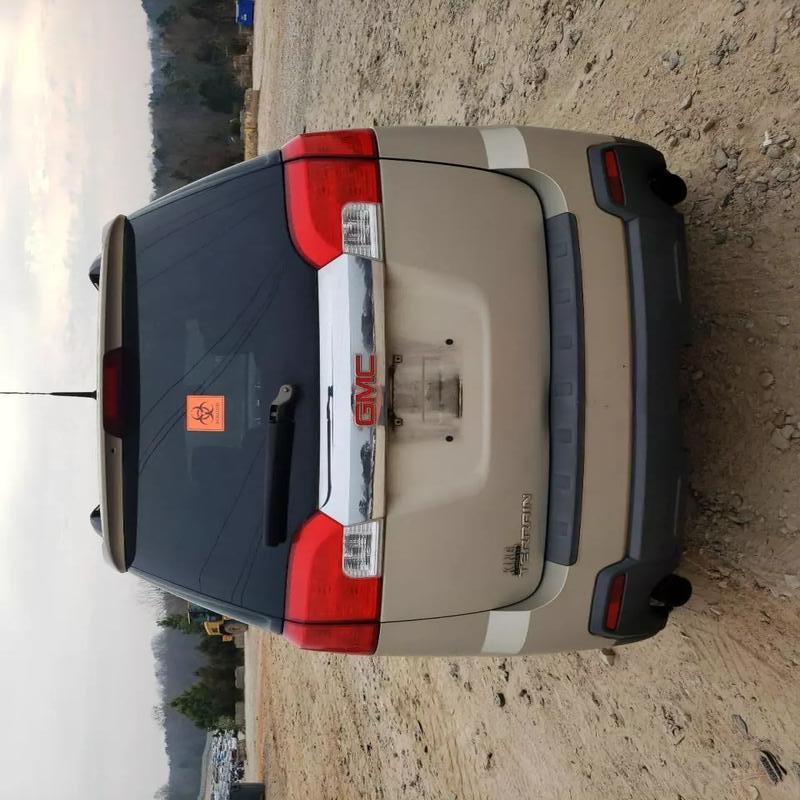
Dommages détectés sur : plaque d'immatriculation arrière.
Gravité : mineur